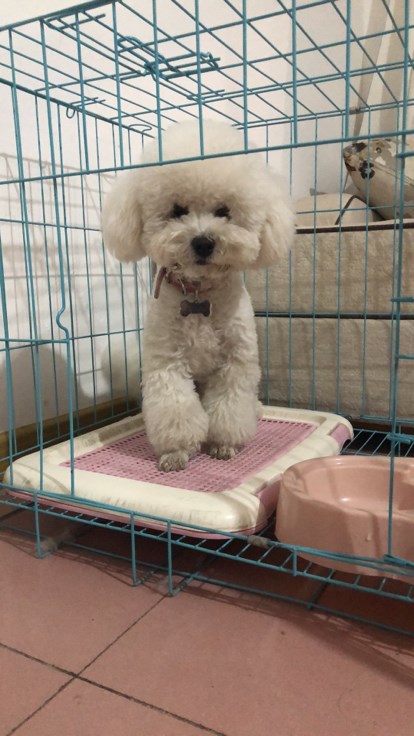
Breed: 3083-n000117-Bichon_Frise